Moroccan architecture

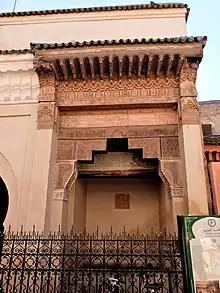

Mosques are the main place of worship in Islam. Muslims are called to prayer five times a day and participate in prayers together as a community, facing towards the "qibla" (direction of prayer). Every neighbourhood normally had one or many mosques in order to accommodate the spiritual needs of its residents. Historically, there was a distinction between regular mosques and "Friday mosques" or "grand mosques", which were larger and had a more important status by virtue of being the venue where the "khutba" (sermon) was delivered on Fridays. Friday noon prayers were considered more important and were accompanied by preaching, and also had political and social importance as occasions where news and royal decrees were announced, as well as when the current ruler's name was mentioned. In the early Islamic era of Morocco, there was typically only one Friday mosque per city, but over time Friday mosques multiplied until it was common practice to have one in every neighbourhood or district of the city. Mosques could also frequently be accompanied by other facilities which served the community.